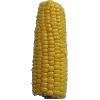
Label: corn